Aïcha Chenna

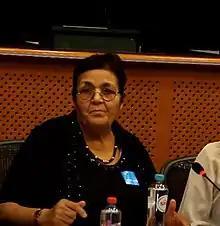
Chenna in 2016

Aïcha Chenna (also Romanized as Aïcha Ech-Chenna; 14 August 1941 – 25 September 2022) was a Moroccan social worker, women's rights advocate and activist. A registered nurse, she began working with disadvantaged women as an employee of the country's Ministry of Health. In 1985, she founded the Association Solidarité Féminine (ASF), a Casablanca-based charity that assists single mothers and victims of abuse. Chenna received various humanitarian awards for her work, including the 2009 Opus Prize (worth US$1 million).